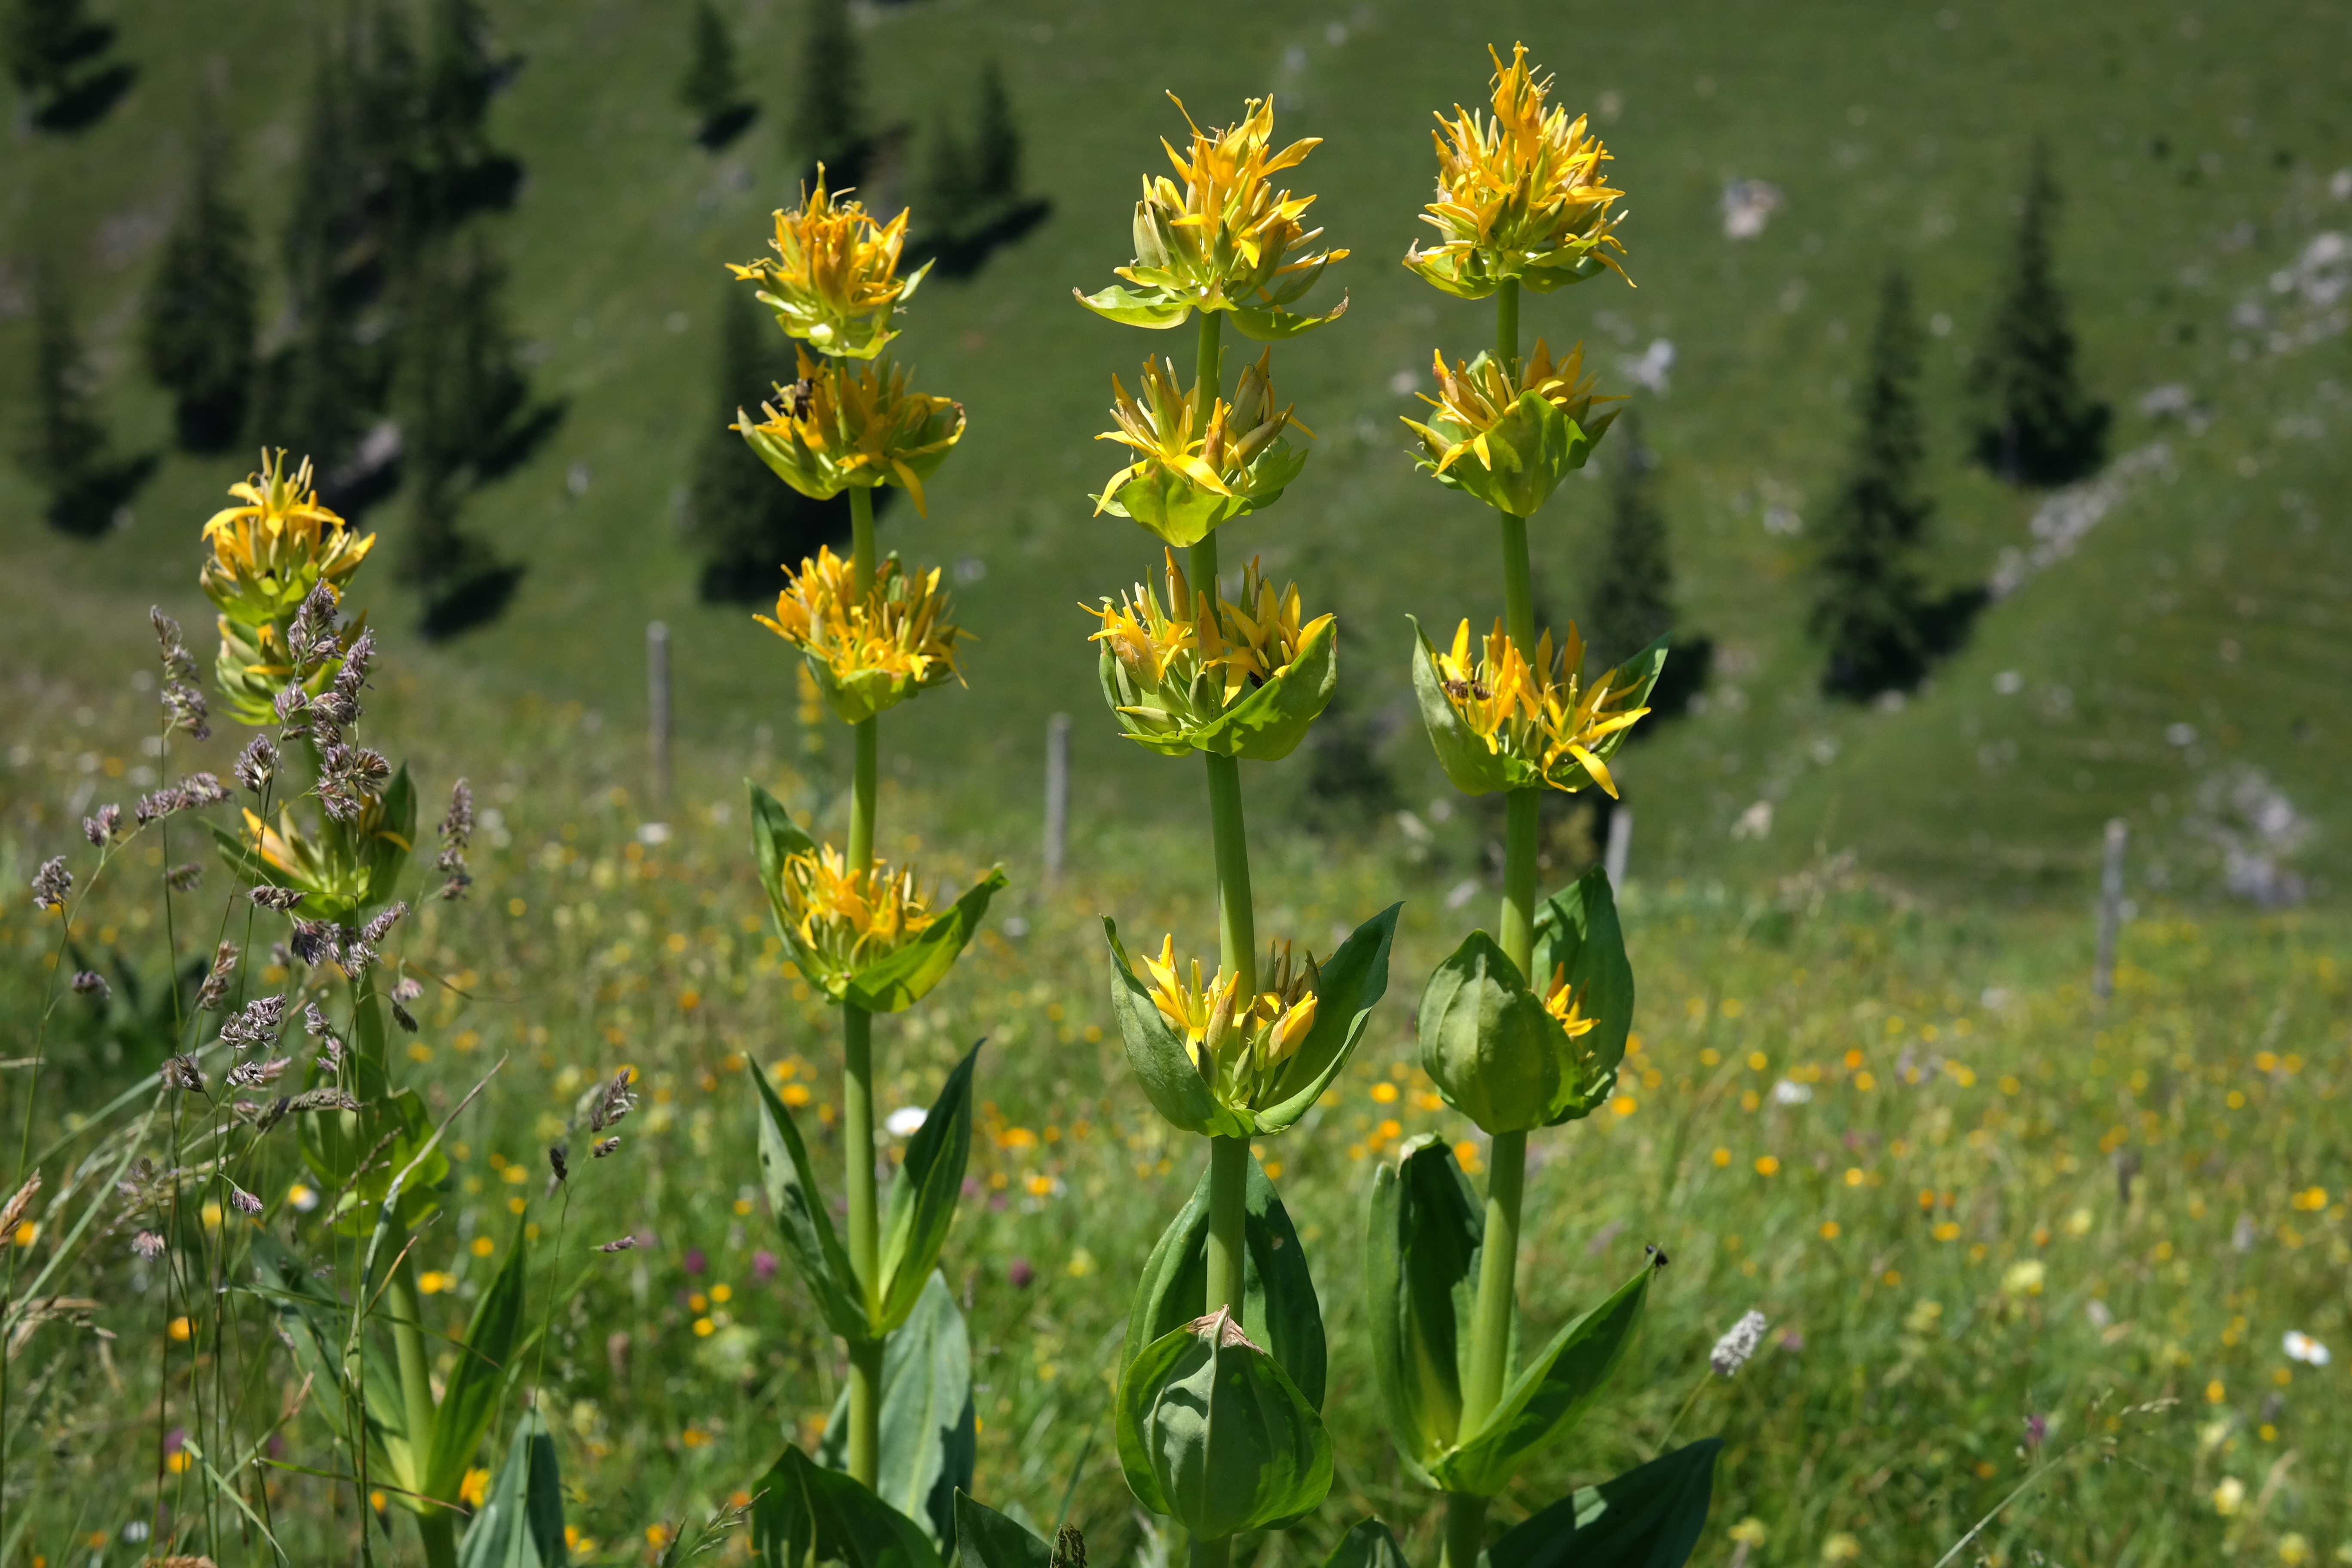
grass, blossom, plant, field, meadow, prairie, flower, bloom, botany, yellow, flora, wildflower, gentiana, gentian, medicinal plant, flowering plant, daisy family, mountain flower, alpine flower, alpine plant, yellow gentian, gentian plant, gentiana lutea, mountain plant, land plant, gentianaceae